John C. Herbst

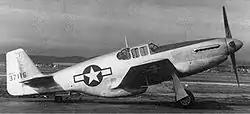
Herbst scored his first USAAF aerial victory in an early P-51 Mustang.

On his arrival in the CBI Theater, Herbst acquired the nickname "Pappy" because of his graying hair, his having a son in school, and his much greater age (34) relative to the other pilots. His ground crew painted a small swastika on his personal fighter aircraft in China, acknowledging his stated German kill though it was not verified. He named his aircraft "Tommy's Dad" in honor of his son. Herbst initially served with the 5th Fighter Group (provisional) without scoring any aerial victories but was transferred to the 76th Fighter Squadron on May 30, 1944, serving as the 23d FG Squadron Operations Officer. While flying a P-51B Mustang gathering weather data north of Kiatow on June 17, 1944, Herbst shot down a lone Nakajima Ki-43 fighter to make his first USAAF kill.